1989 Belgium MiG-23 crash

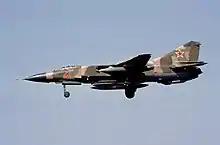
A Soviet MiG-23 similar to the one involved in the accident

On 4 July 1989, a pilotless MiG-23M Flogger-B jet fighter of the Soviet Air Forces crashed into a house in Bellegem, near Kortrijk, Belgium, killing one person. The pilot had ejected over an hour earlier near Kołobrzeg, Poland, after experiencing technical problems, but the aircraft continued flying for around before running out of fuel and crashing into the ground.